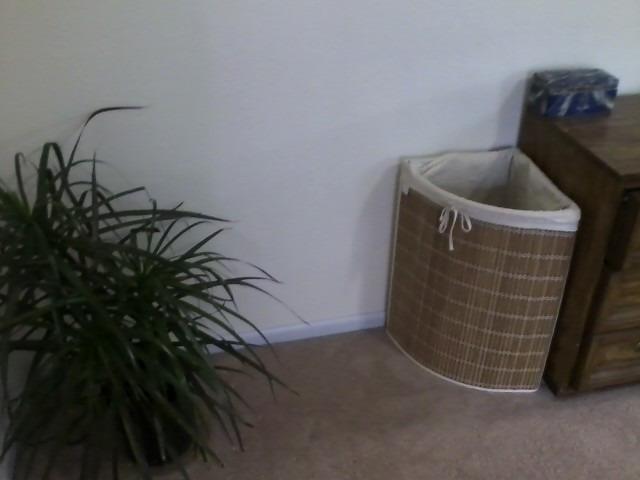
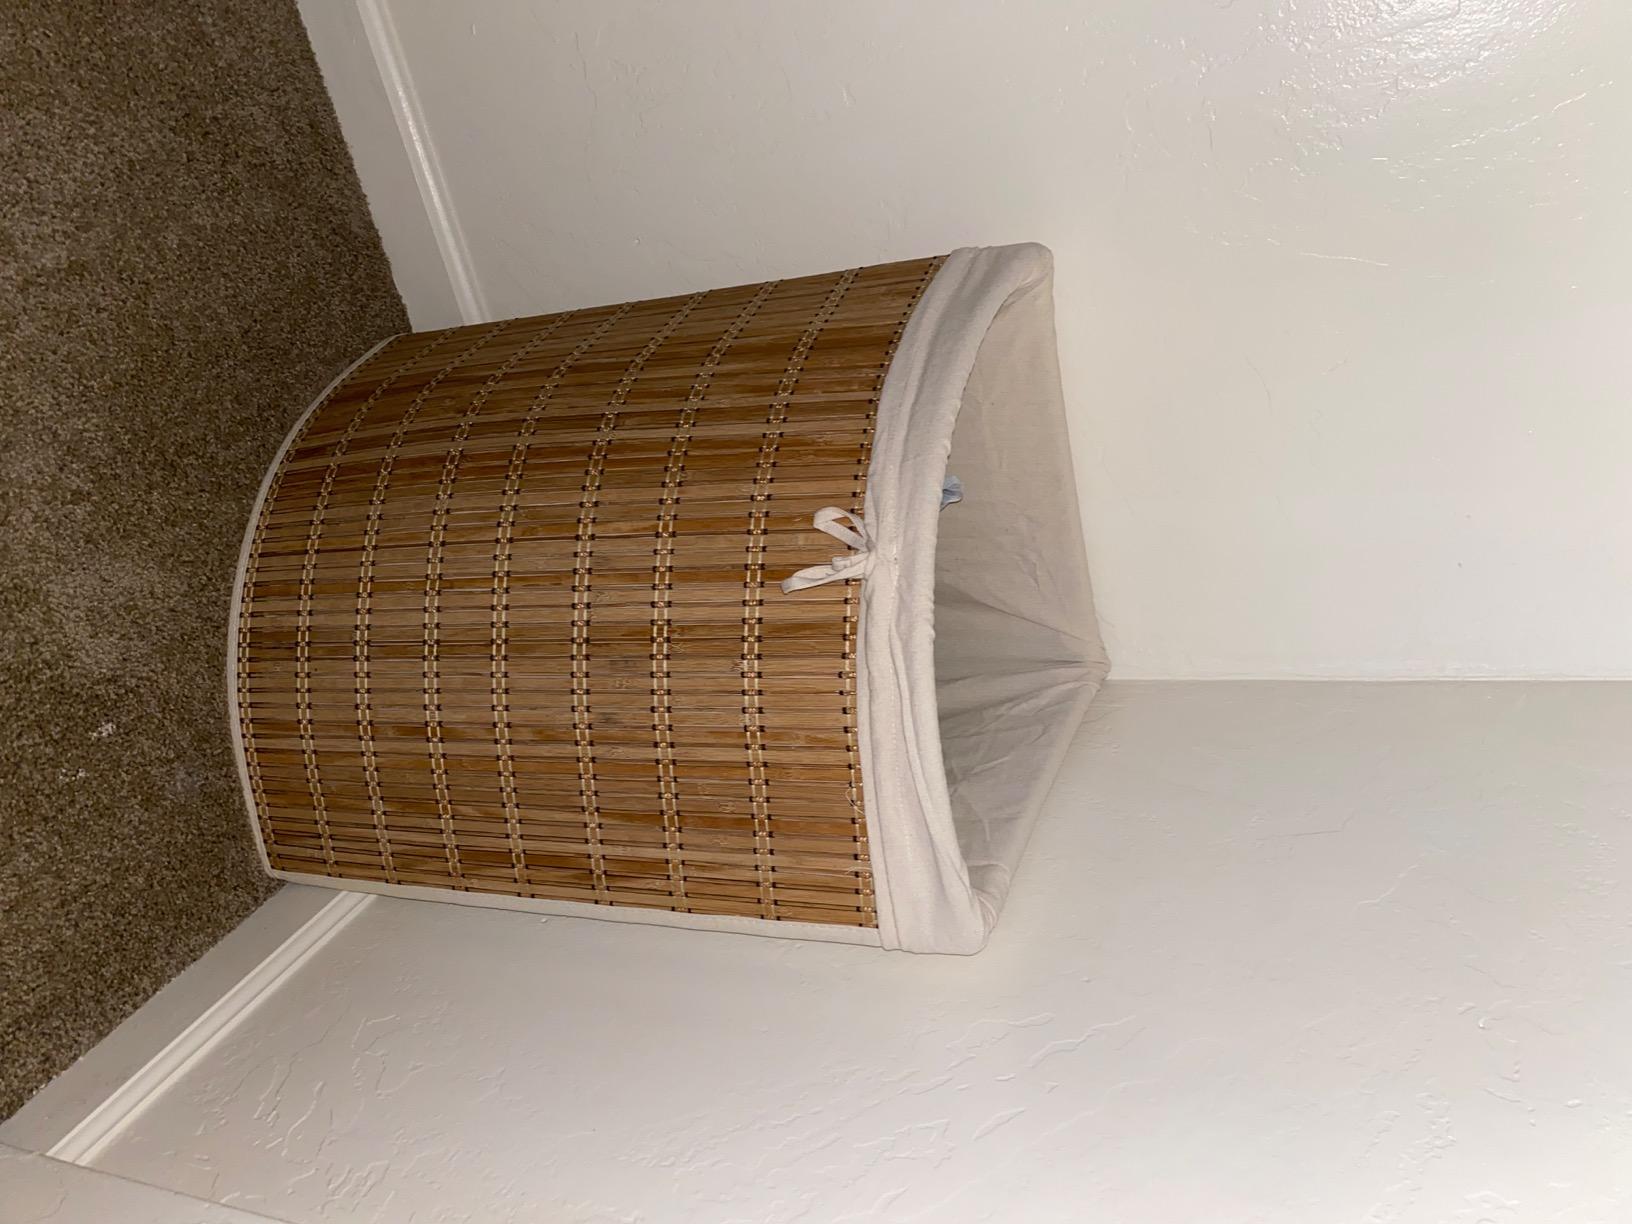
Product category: items_hamper
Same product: yes